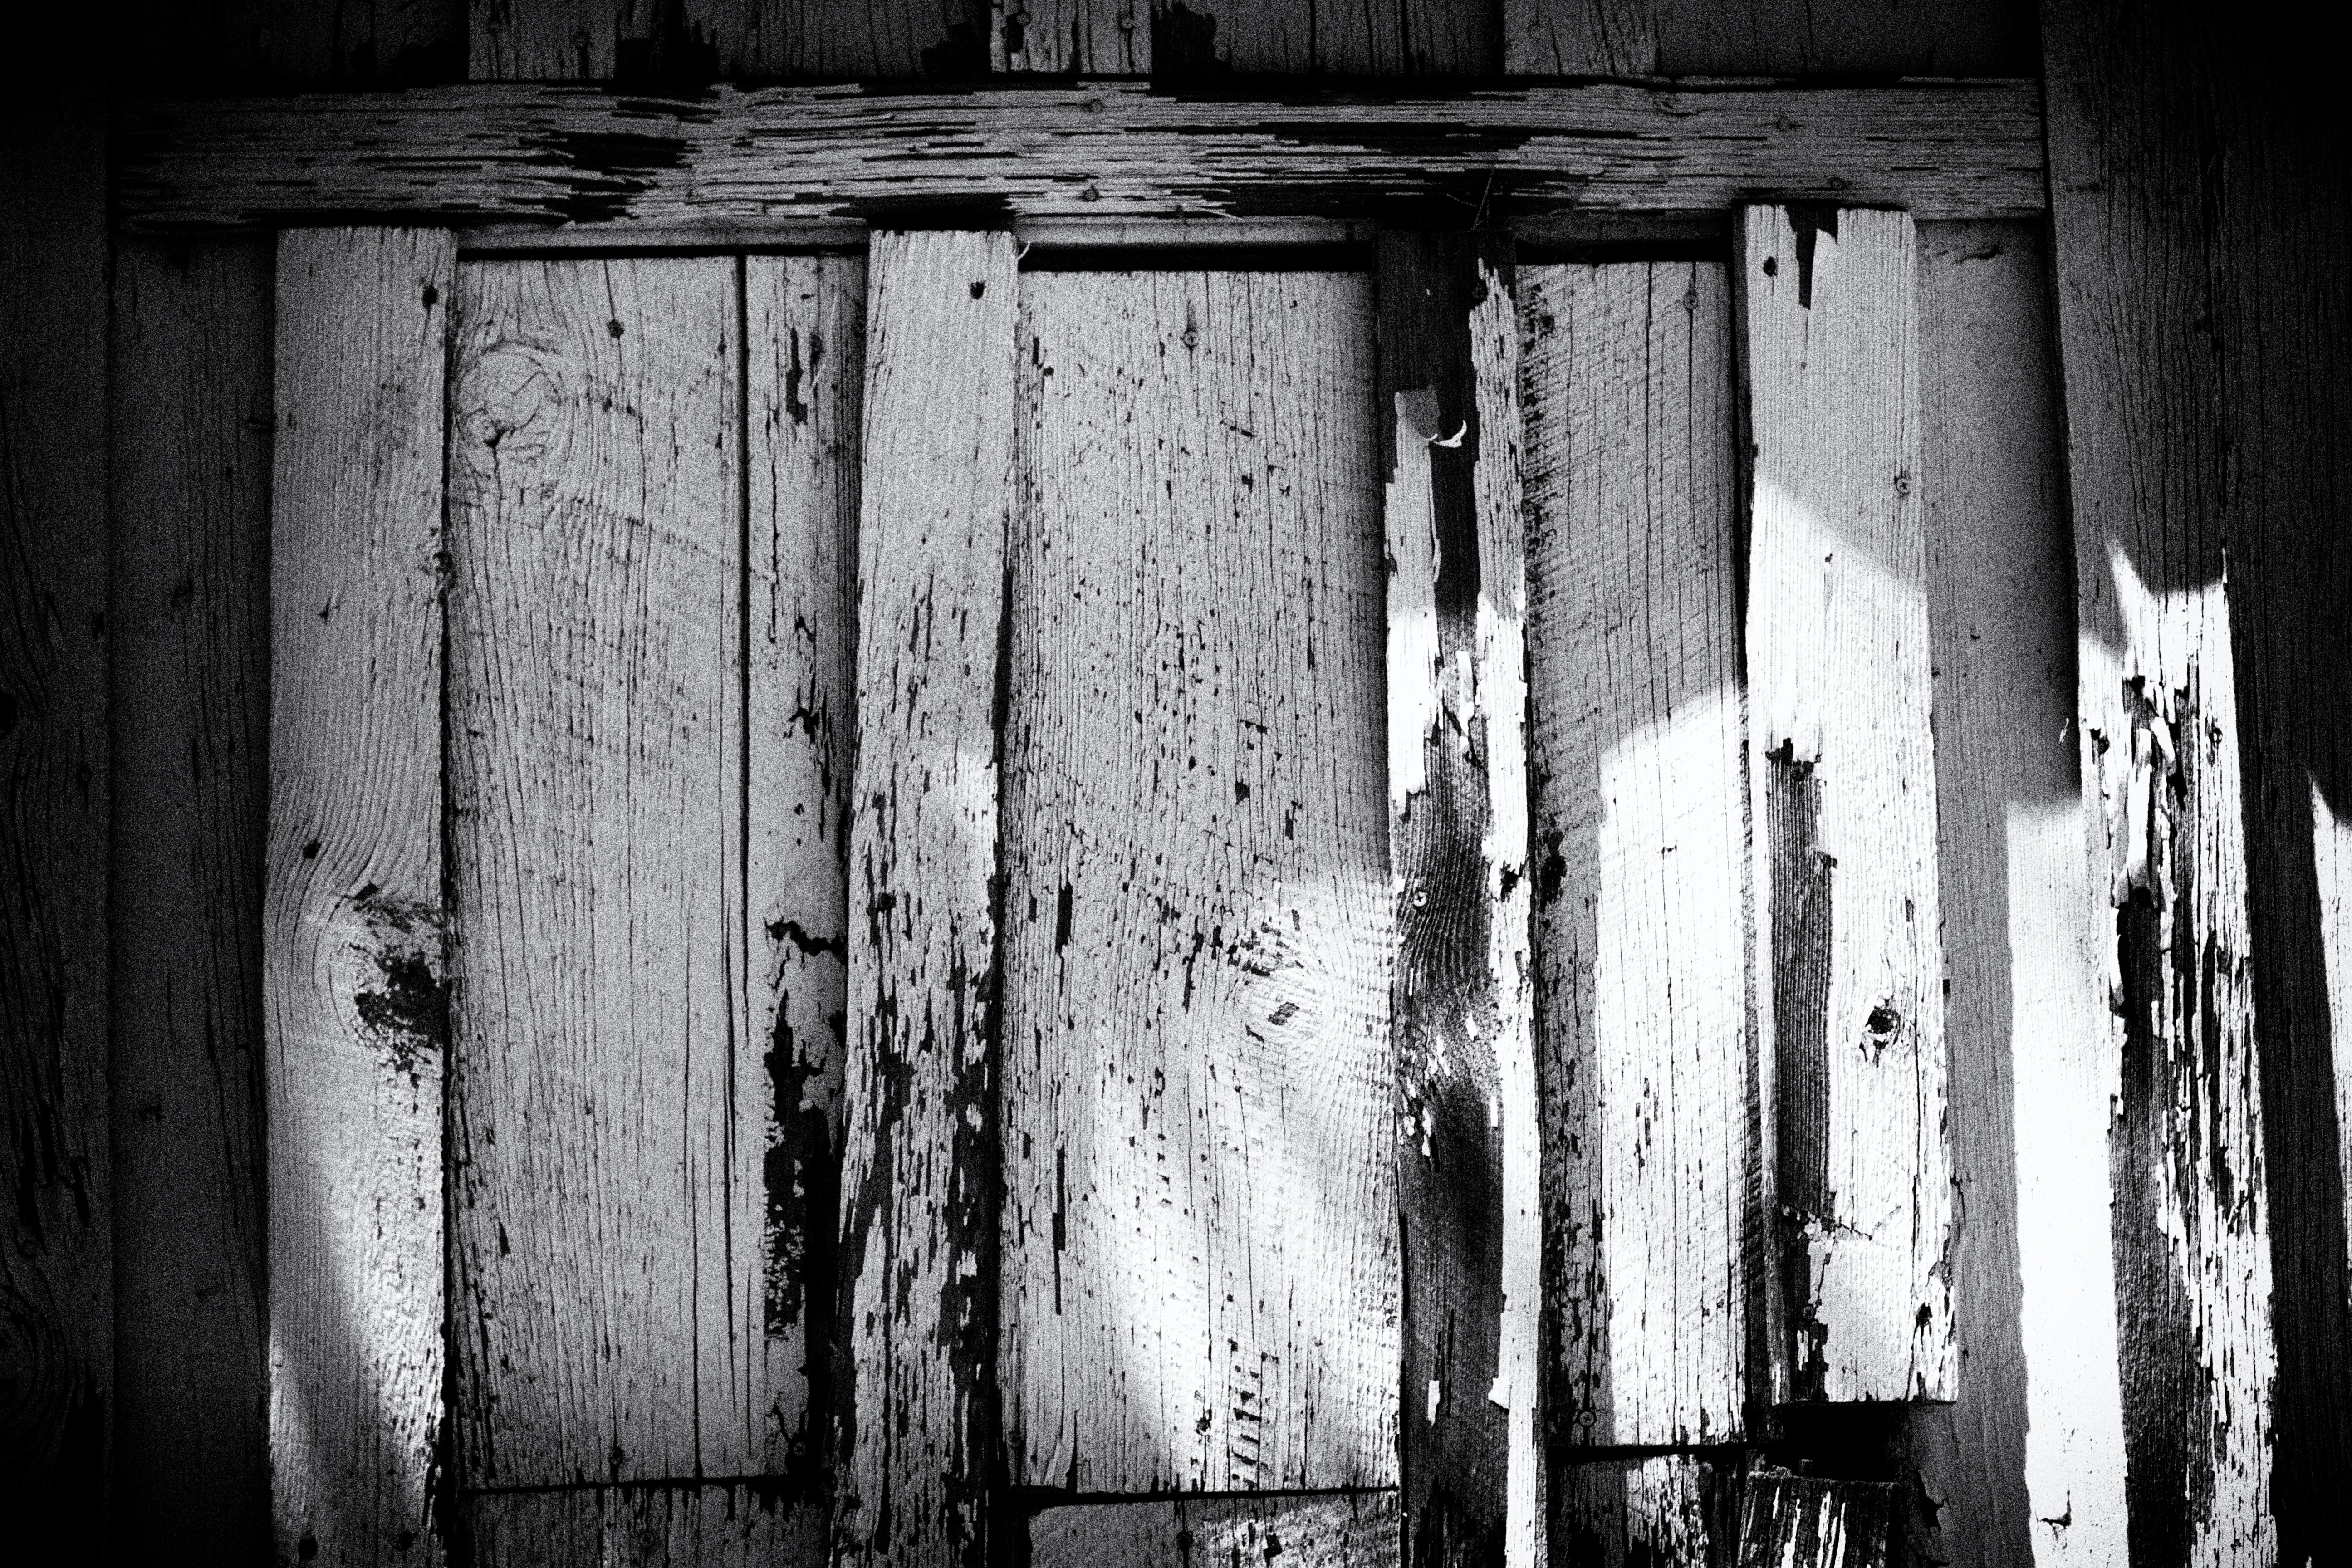
light, black and white, wood, white, photography, house, texture, window, wall, darkness, black, monochrome, symmetry, photograph, phonar, nationlooking4light, monochrome photography